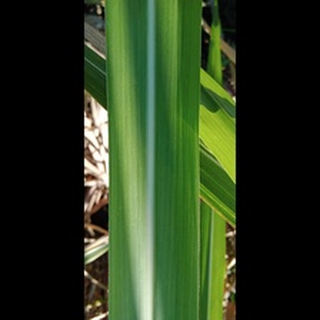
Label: healthy_sugarcane